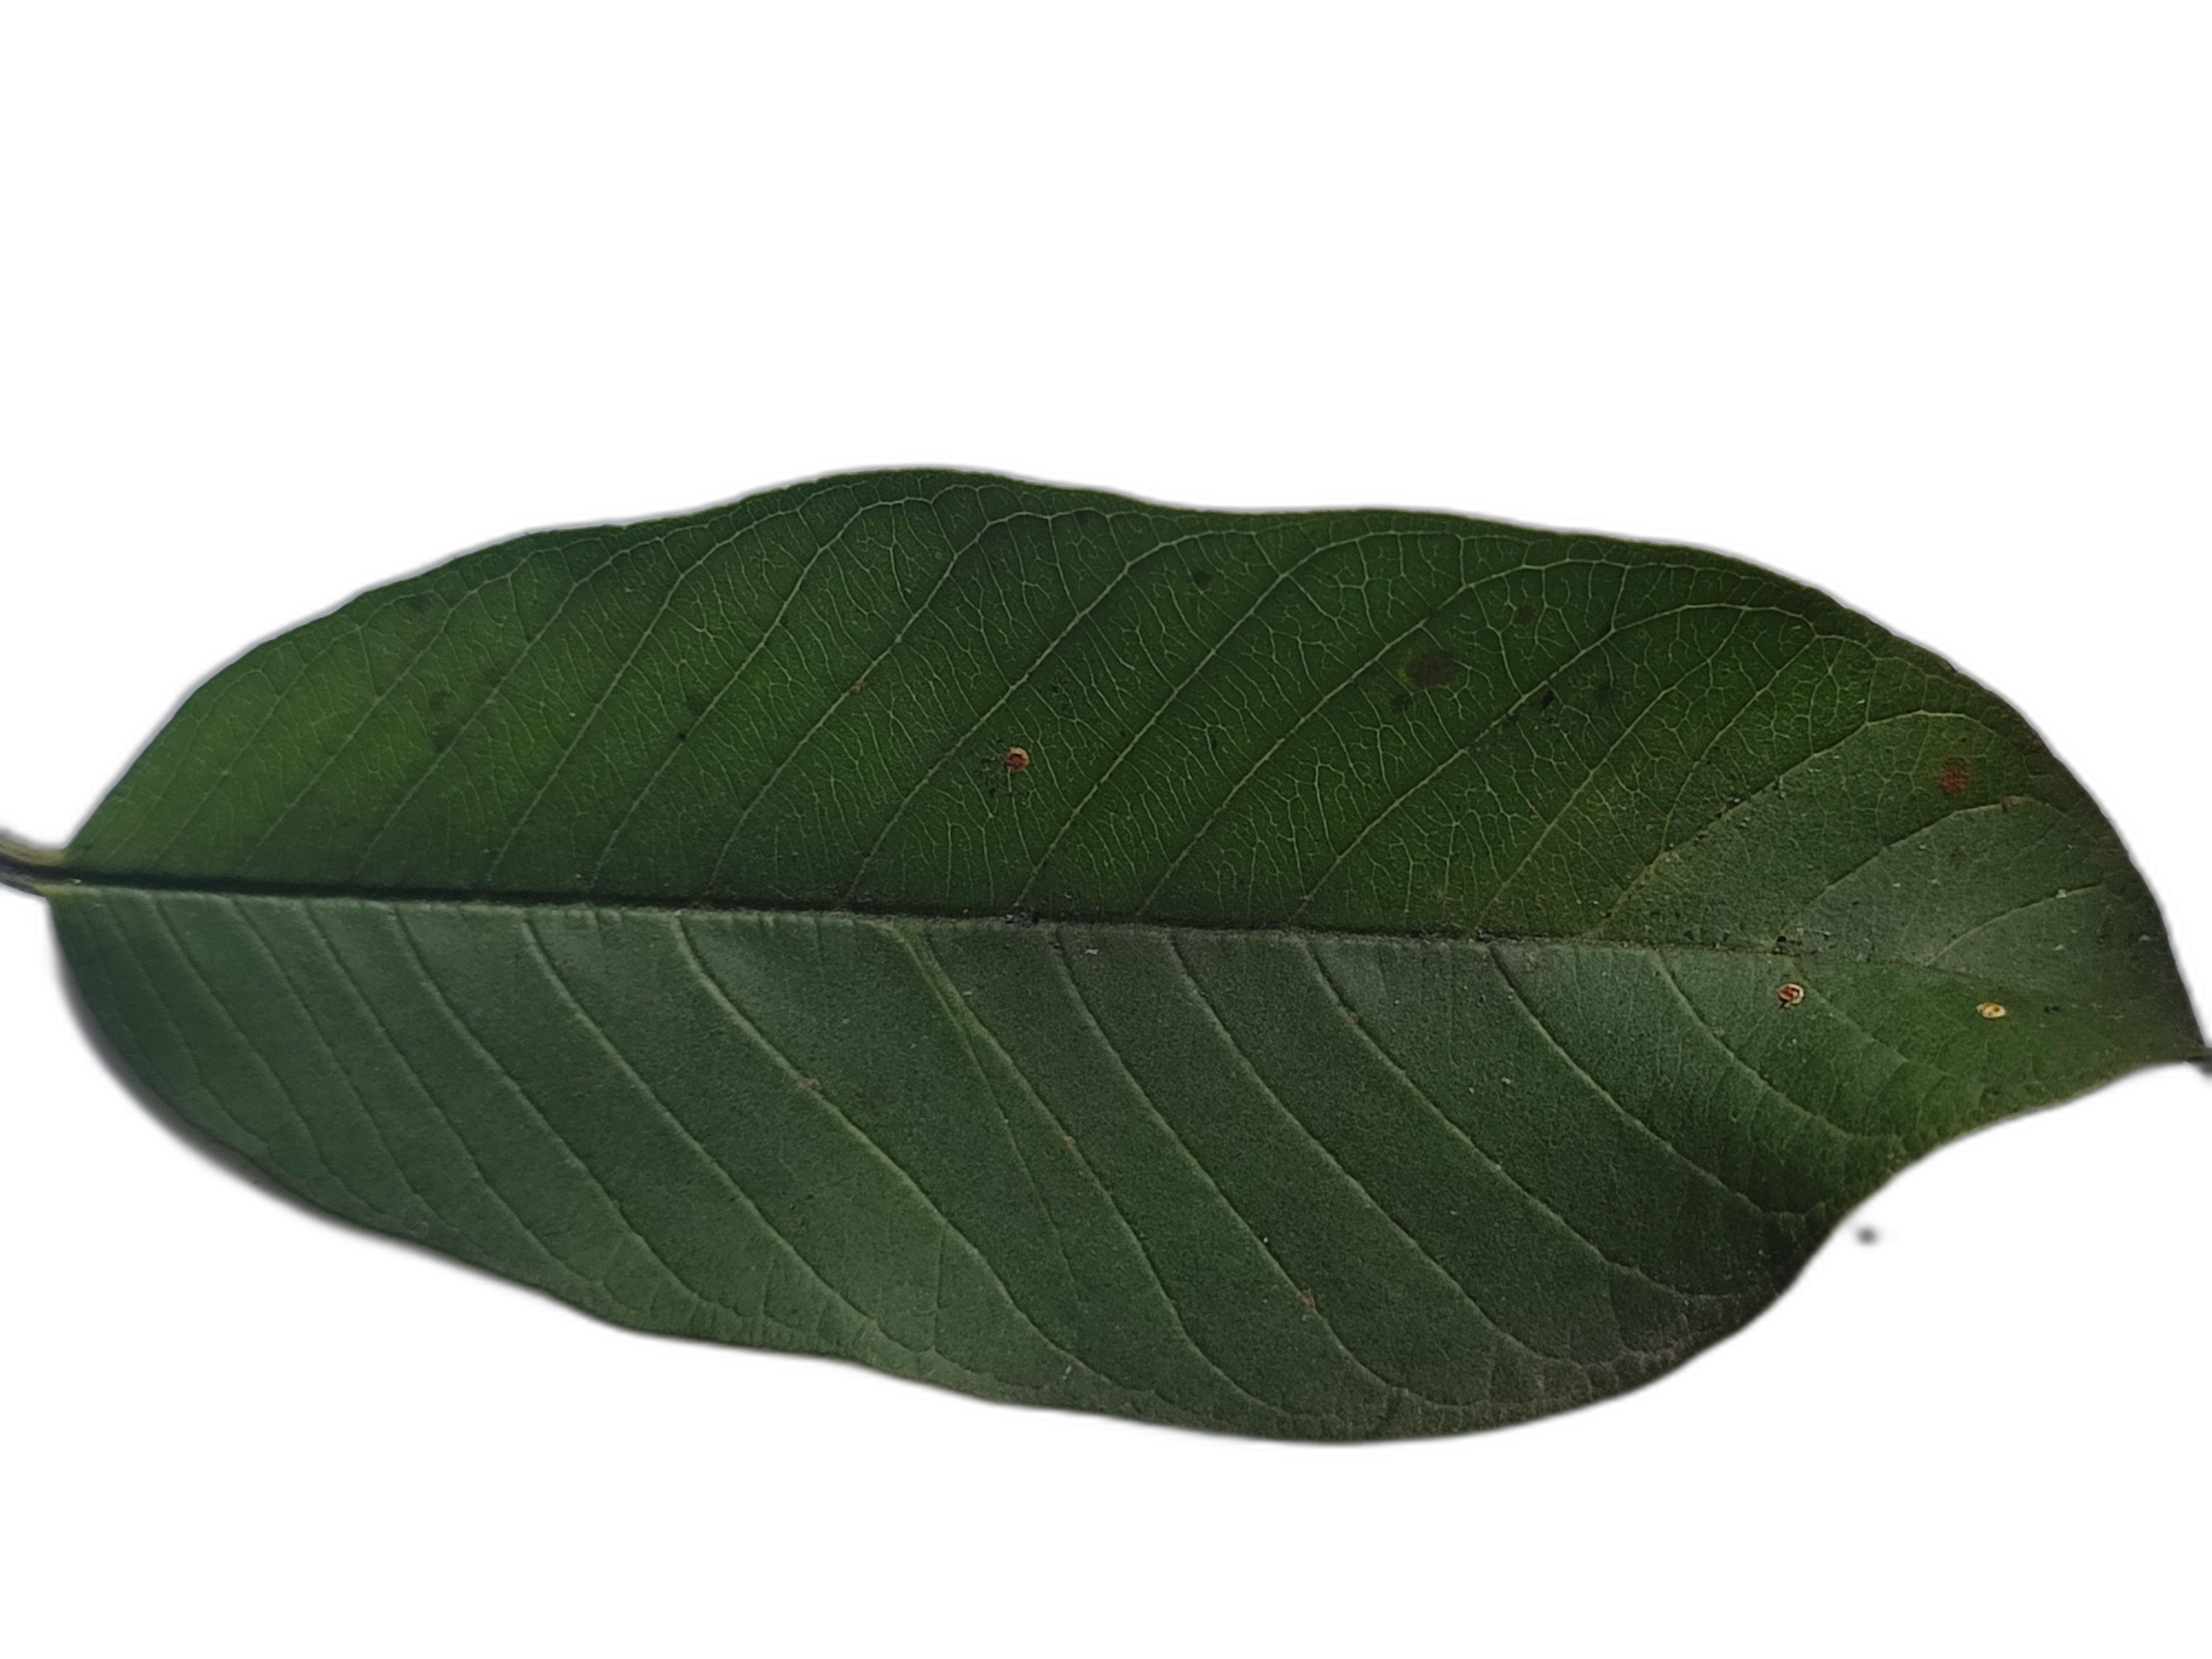
Plant part: leaf
Disease: Healthy